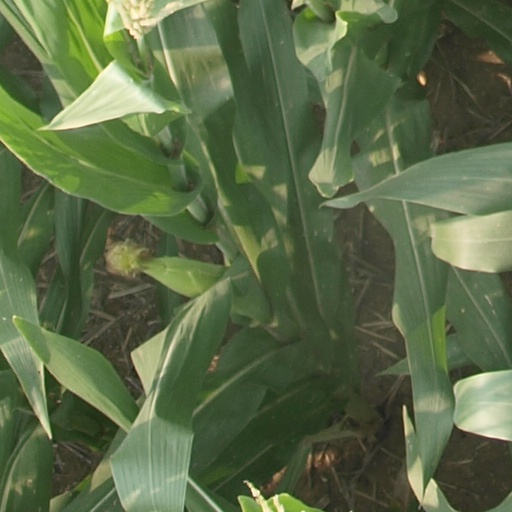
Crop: maize; corn